Mortuary temple of Hatshepsut

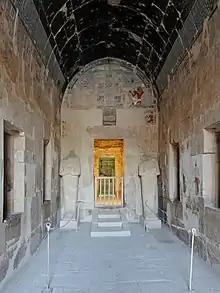
Hall with a vaulted ceiling, all covered in painted artwork, and a pair of stone statues

The opening feature of the temple is the three terraces fronted by a portico leading up to the temple proper and arrived at by a long causeway that led from the valley temple. Each elevated terrace was accessed by a ramp which bifurcated the porticoes.